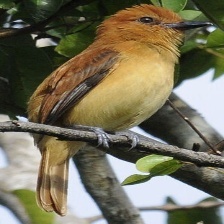
Species: CINNAMON ATTILA
Scientific name: ATTILA CINNAMOMEUS